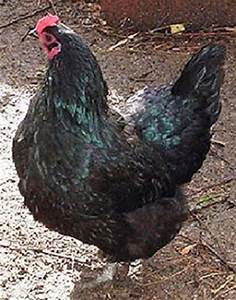
Label: chicken